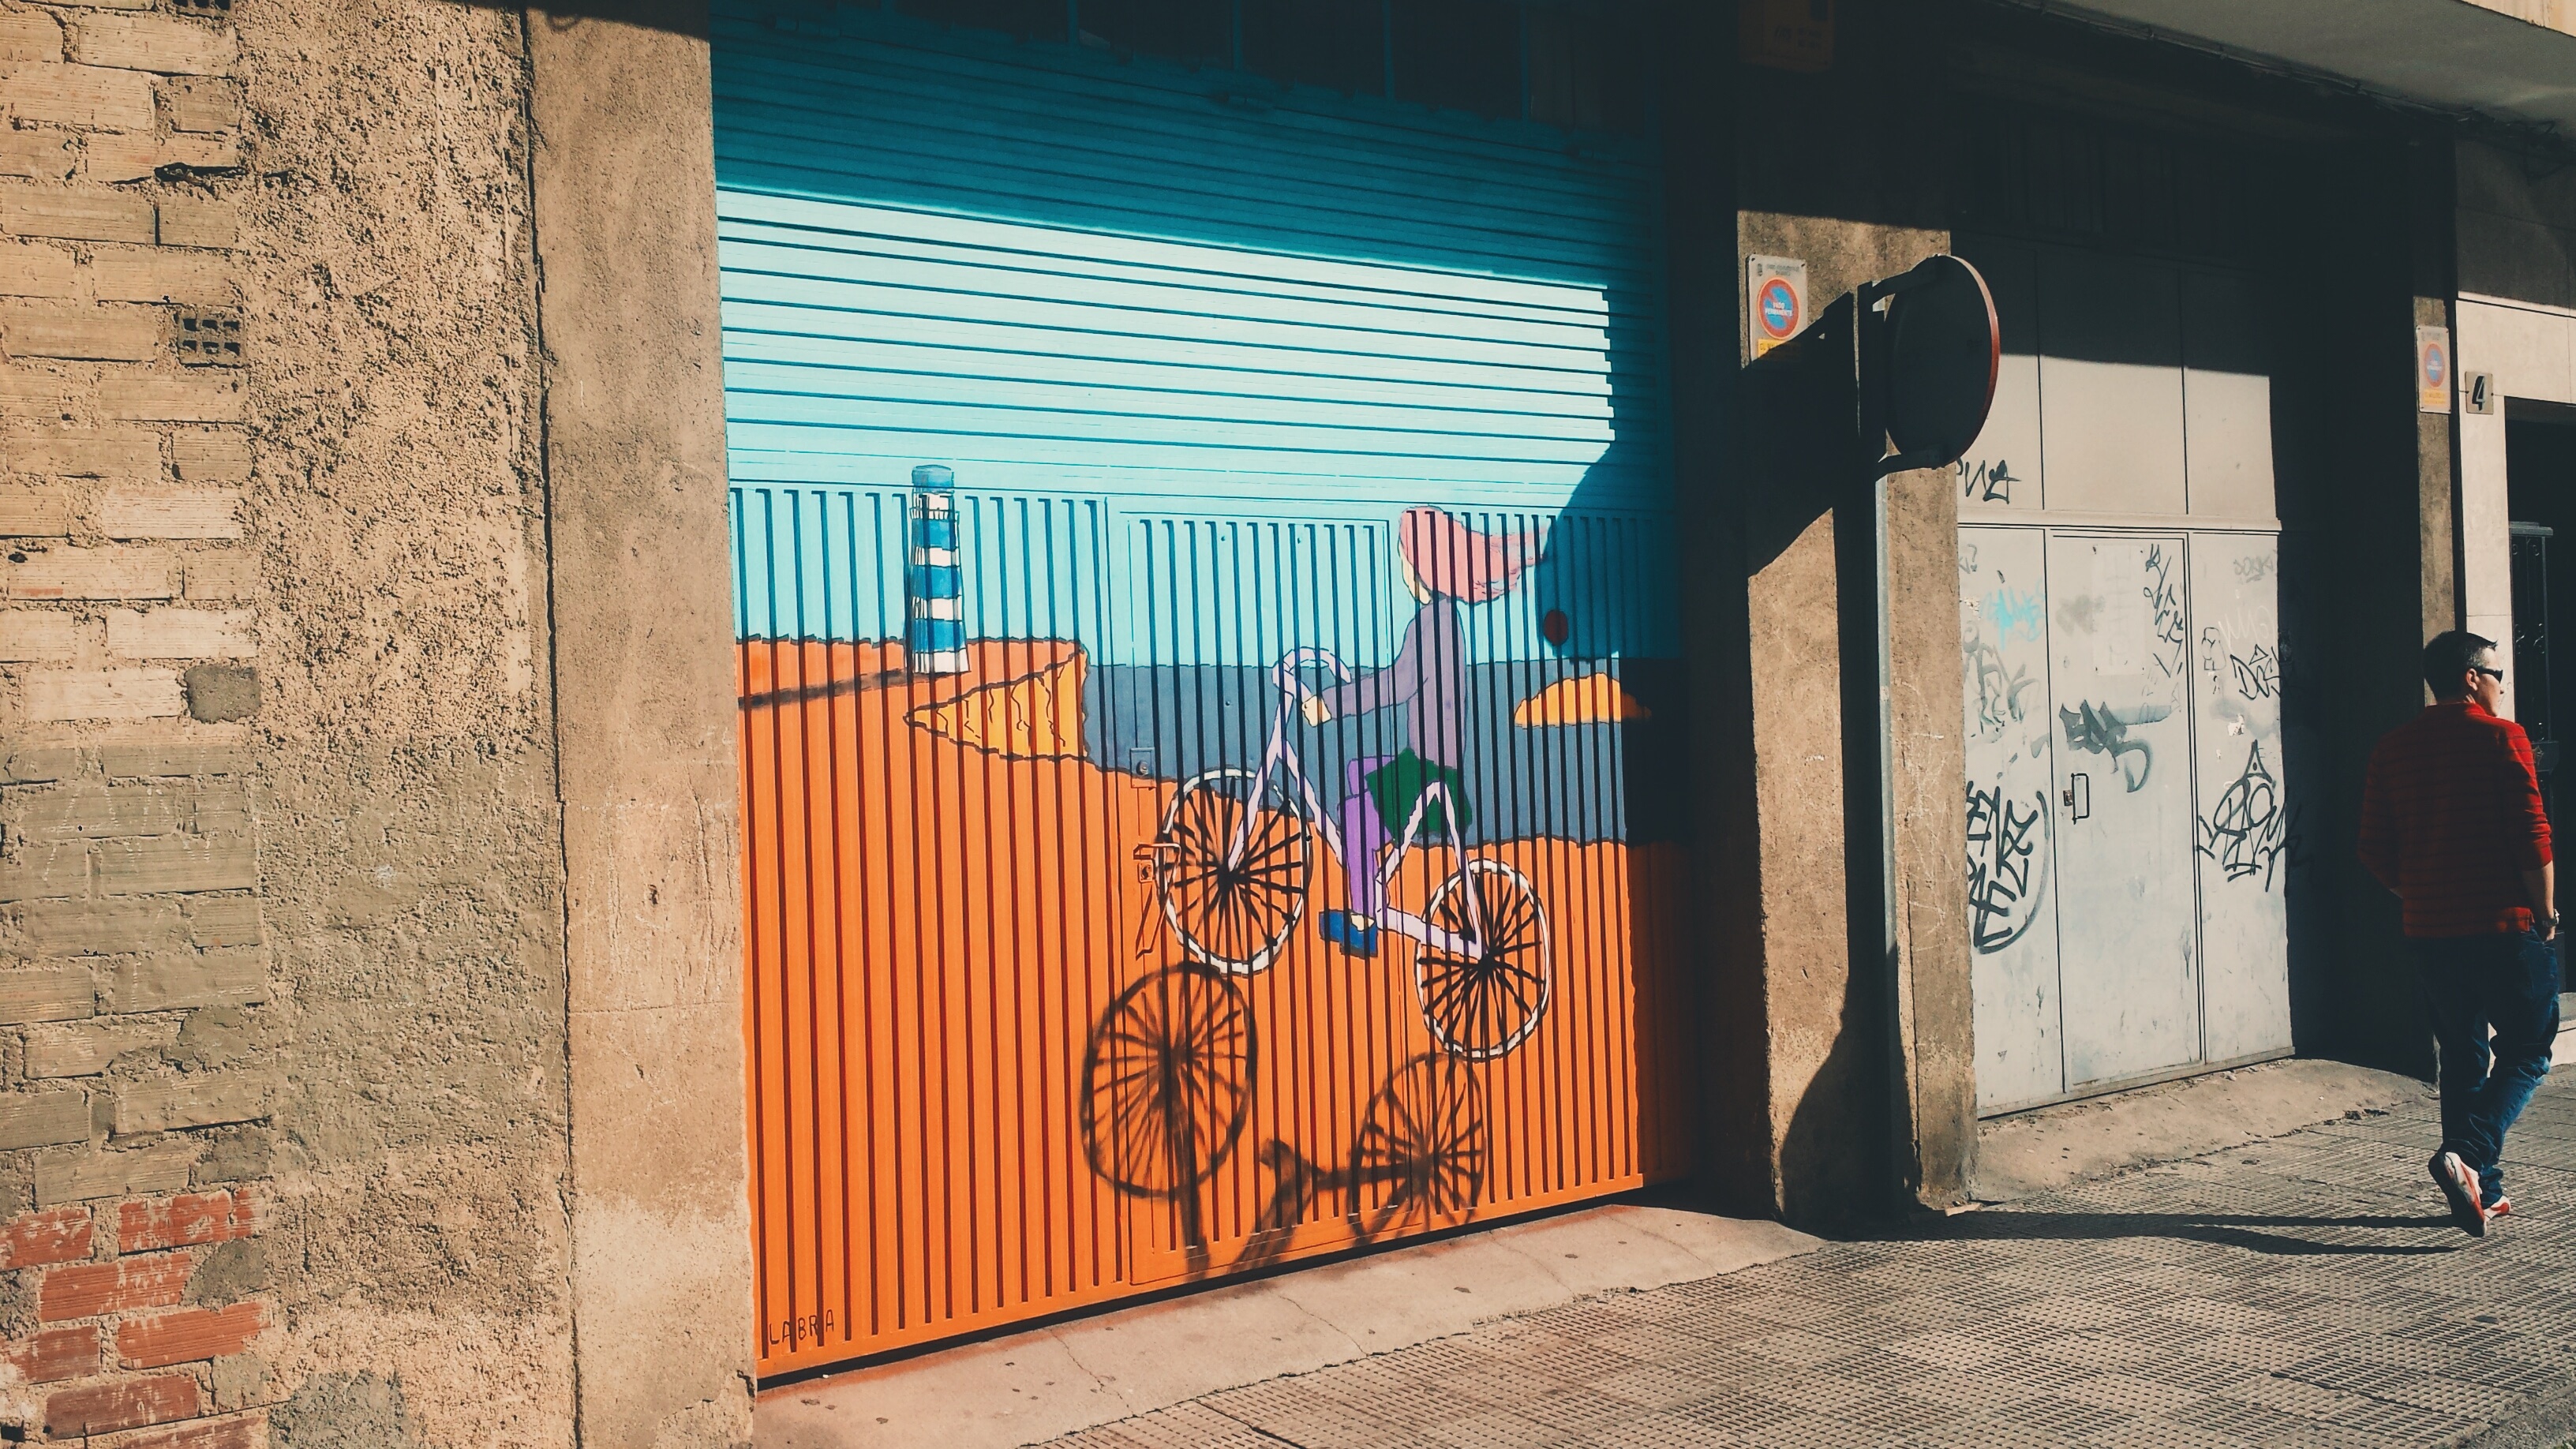
street, wall, color, blue, interior design, art, mural, urban area